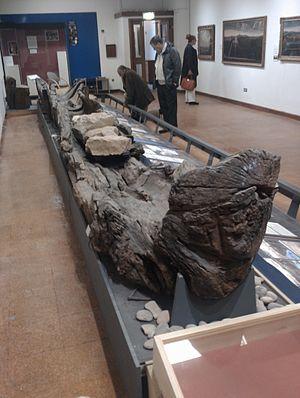
La barque monoxyle de Hanson est une embarcation monoxyle de l'âge du bronze découverte dans une gravière de Shardlow, dans le comté anglais du Derbyshire. Elle se trouve aujourd'hui au Derby Museum and Art Gallery.